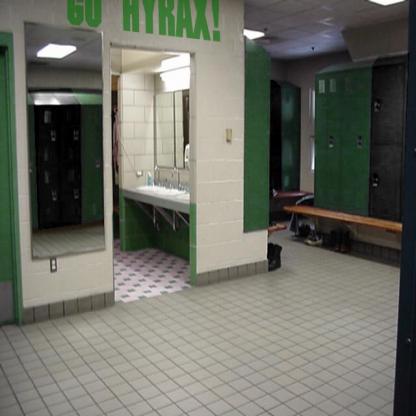
Scene: Indoor